Naudīte

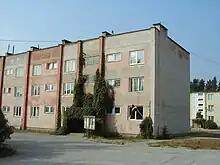

Naudīte is a village in the Naudīte Parish of Dobele Municipality in the Semigallia region and the Zemgale Planning Region in Latvia.